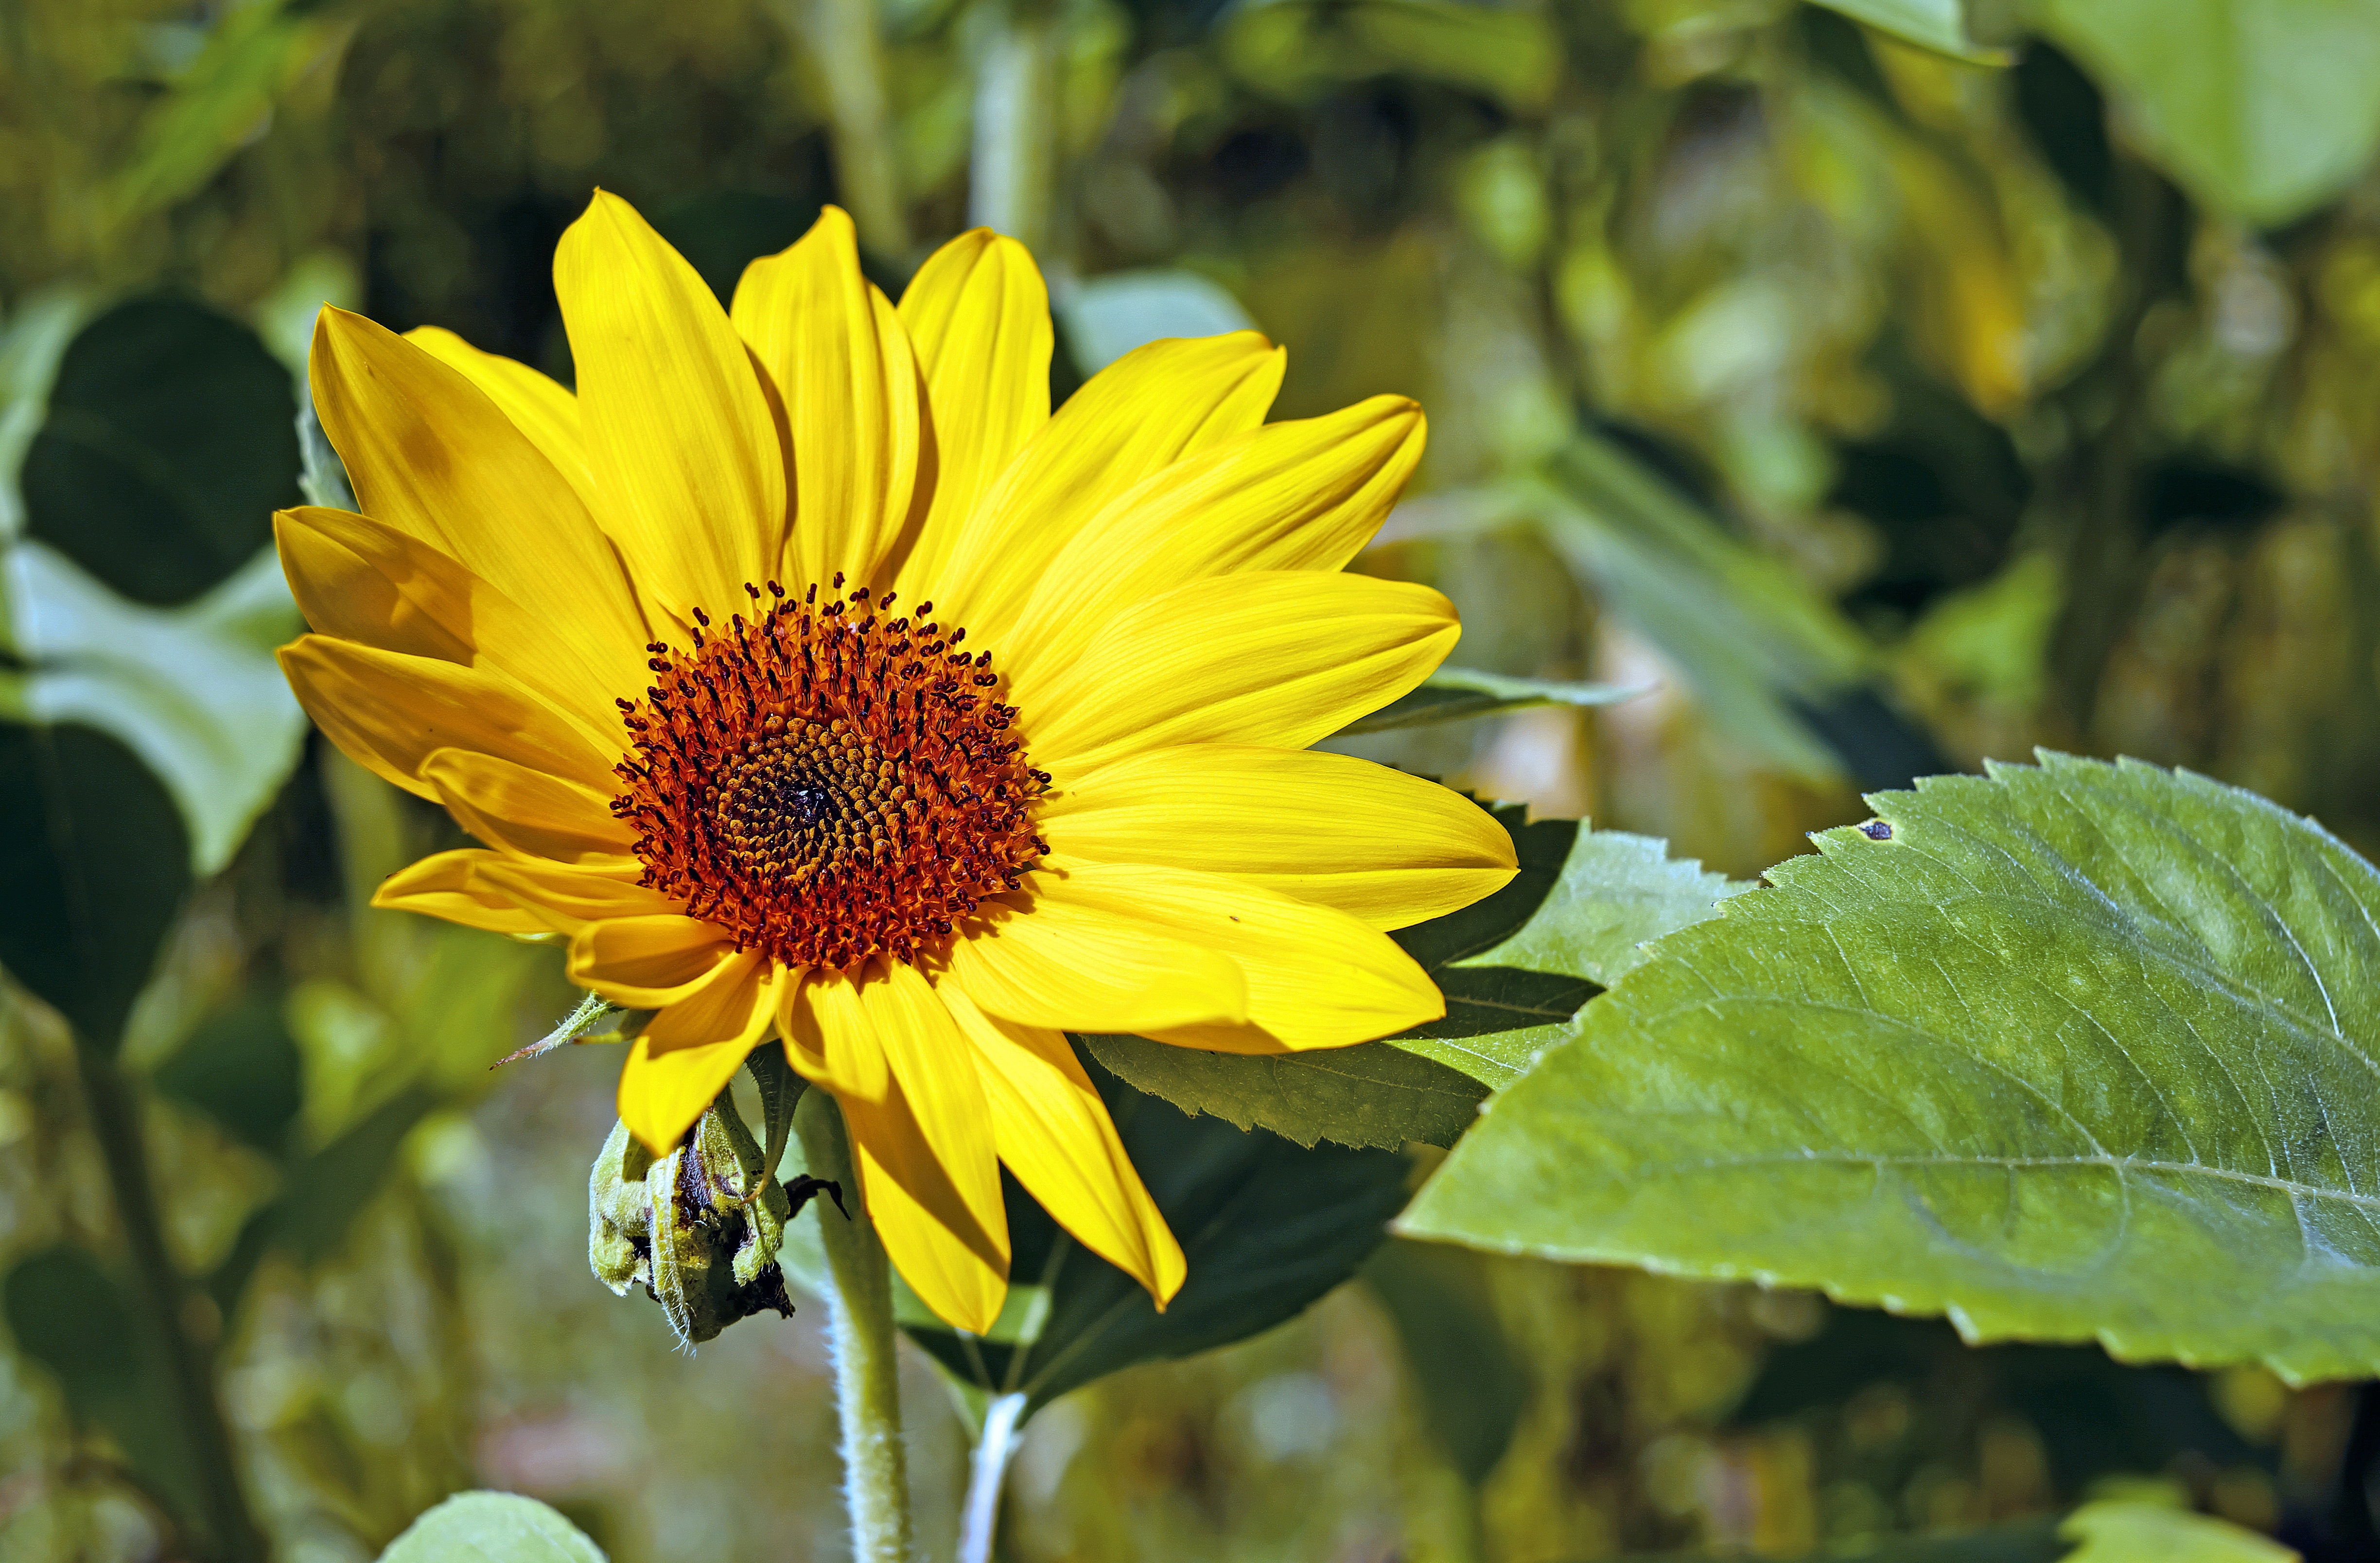
nature, blossom, plant, field, flower, petal, bloom, botany, yellow, flora, sunflower, wildflower, flowers, sun flower, macro photography, flowering plant, daisy family, annual plant, plant stem, land plant